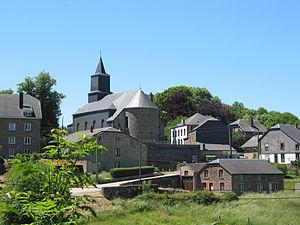
Louette-Saint-Pierre (Belgique), l’église Saint-Pierre (1840).
Louette-Saint-Pierre est une section de la commune belge de Gedinne située en Région wallonne dans la province de Namur.